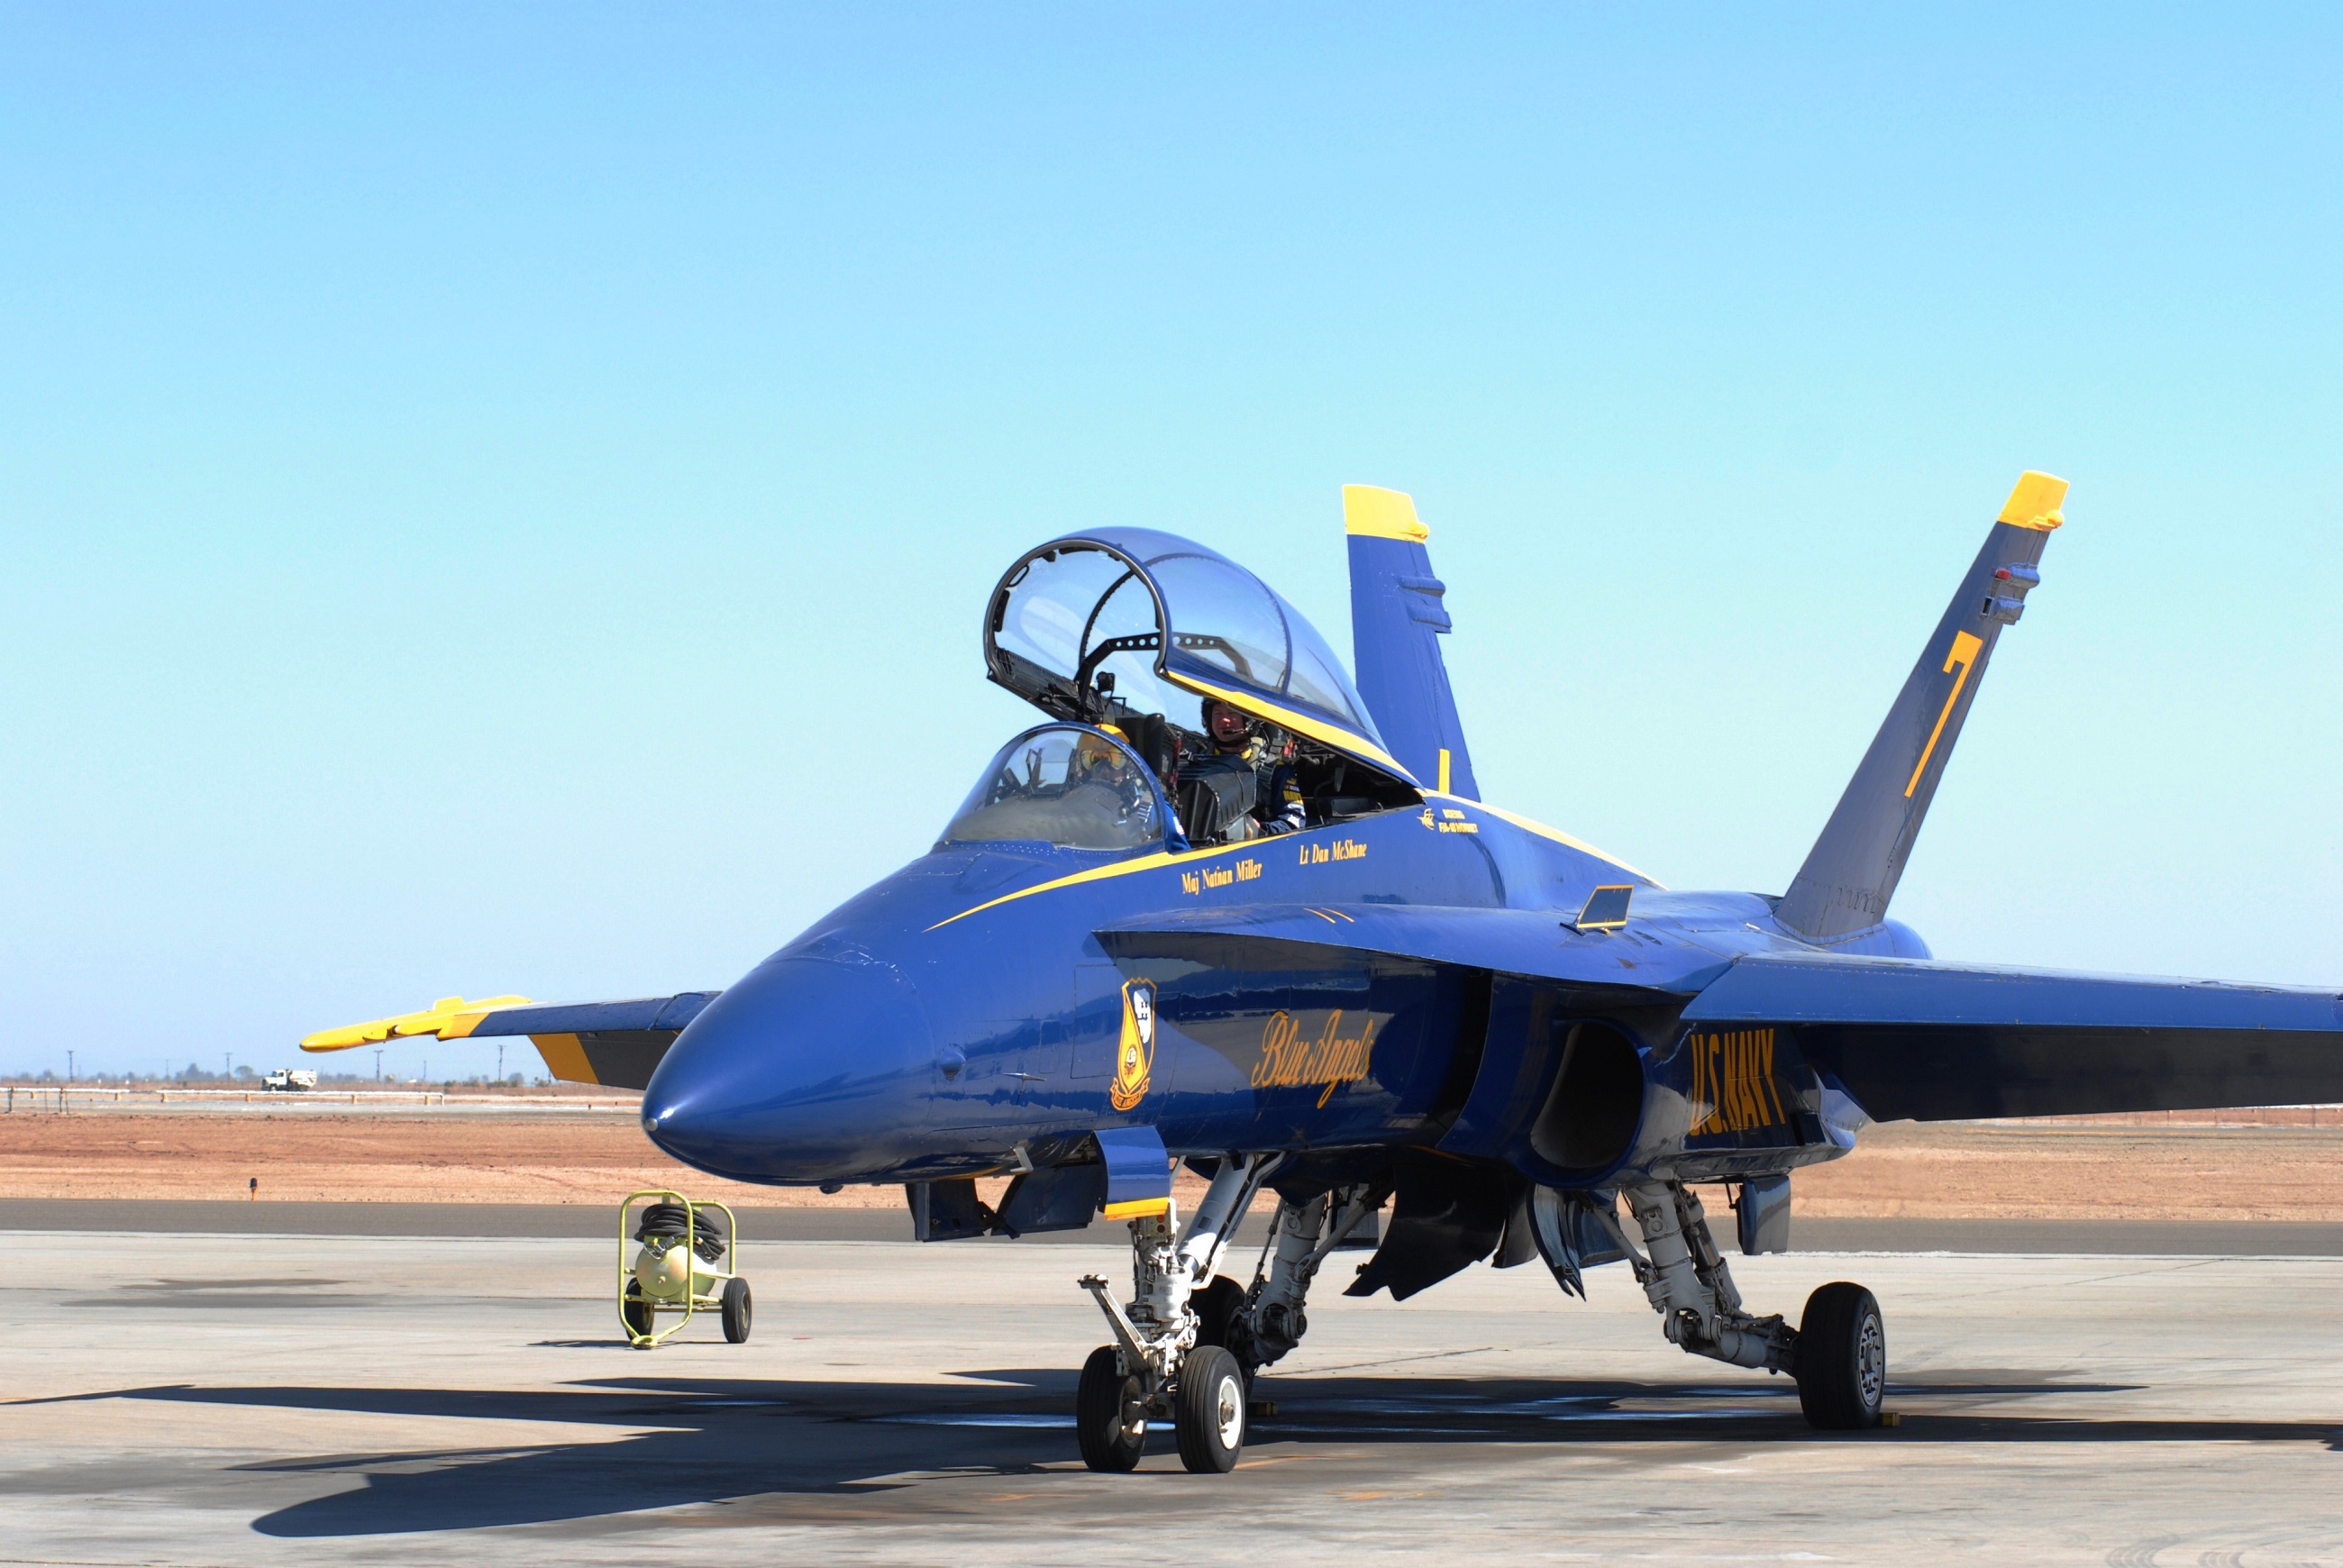
ground, airplane, plane, aircraft, military, jet, vehicle, aviation, hornet, navy, airfield, support, blue angels, air force, jet aircraft, f a 18, flight demonstration squadron, flight line, air field, fighter aircraft, military aircraft, atmosphere of earth, mcdonnell douglas fa 18 hornet, boeing fa 18e f super hornet, sukhoi su 35bm, mcdonnell douglas f 15 eagle, lockheed martin, lockheed martin f 35 lightning ii, mcdonnell douglas f 15e strike eagle, sukhoi su 27